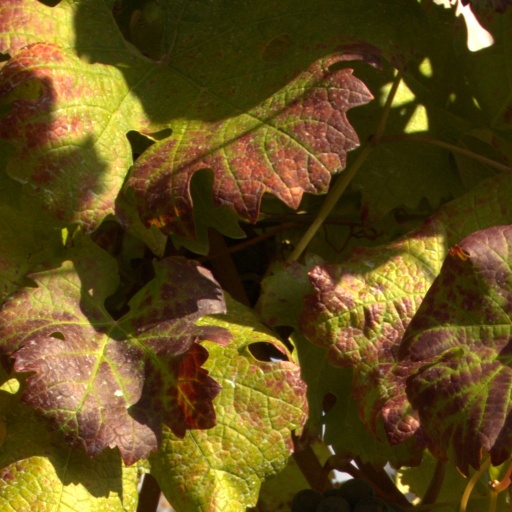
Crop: grape